African Americans

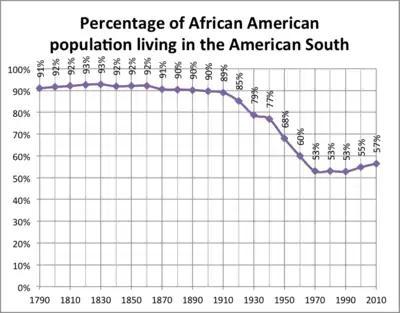
Graph showing the percentage of the African American population living in the American South, 1790–2010. Note the major declines between 1910 and 1940 and 1940–1970, and the reverse trend post-1970. Nonetheless, the absolute majority of the African American population has always lived in the American South.

Politically and economically, African Americans have made substantial strides during the post–civil rights era. In 1967, Thurgood Marshall became the first African American Supreme Court Justice. In 1968, Shirley Chisholm became the first Black woman elected to the US Congress. In 1989, Douglas Wilder became the first African American elected governor in US history. Clarence Thomas succeeded Marshall to become the second African American Supreme Court Justice in 1991. In 1992, Carol Moseley-Braun of Illinois became the first African American woman elected to the US Senate. There were 8,936 Black officeholders in the United States in 2000, showing a net increase of 7,467 since 1970. In 2001, there were 484 Black mayors.